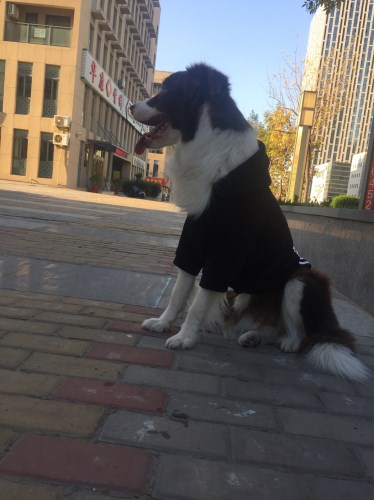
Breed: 2594-n000109-Border_collie